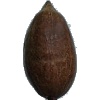
Label: Nut Pecan 1